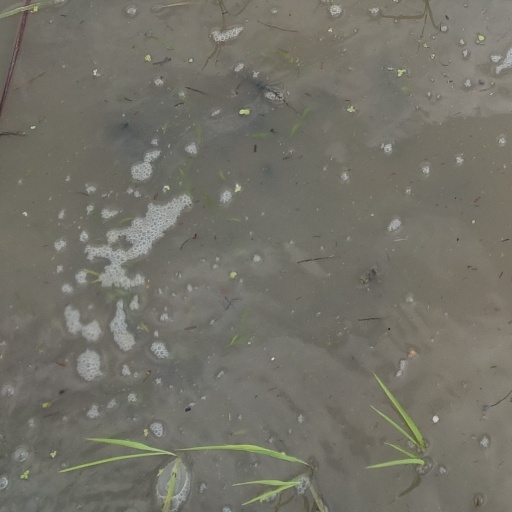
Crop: rice